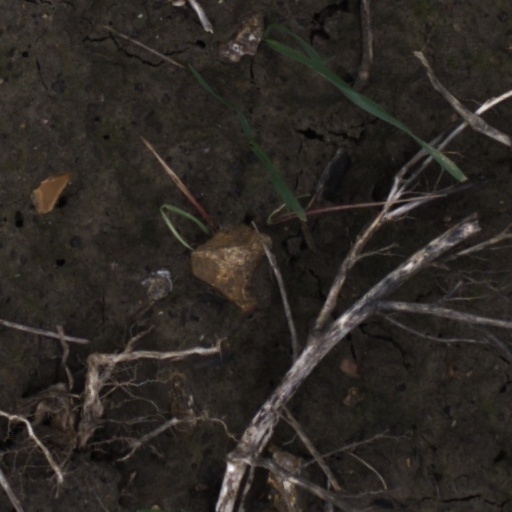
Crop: wheat